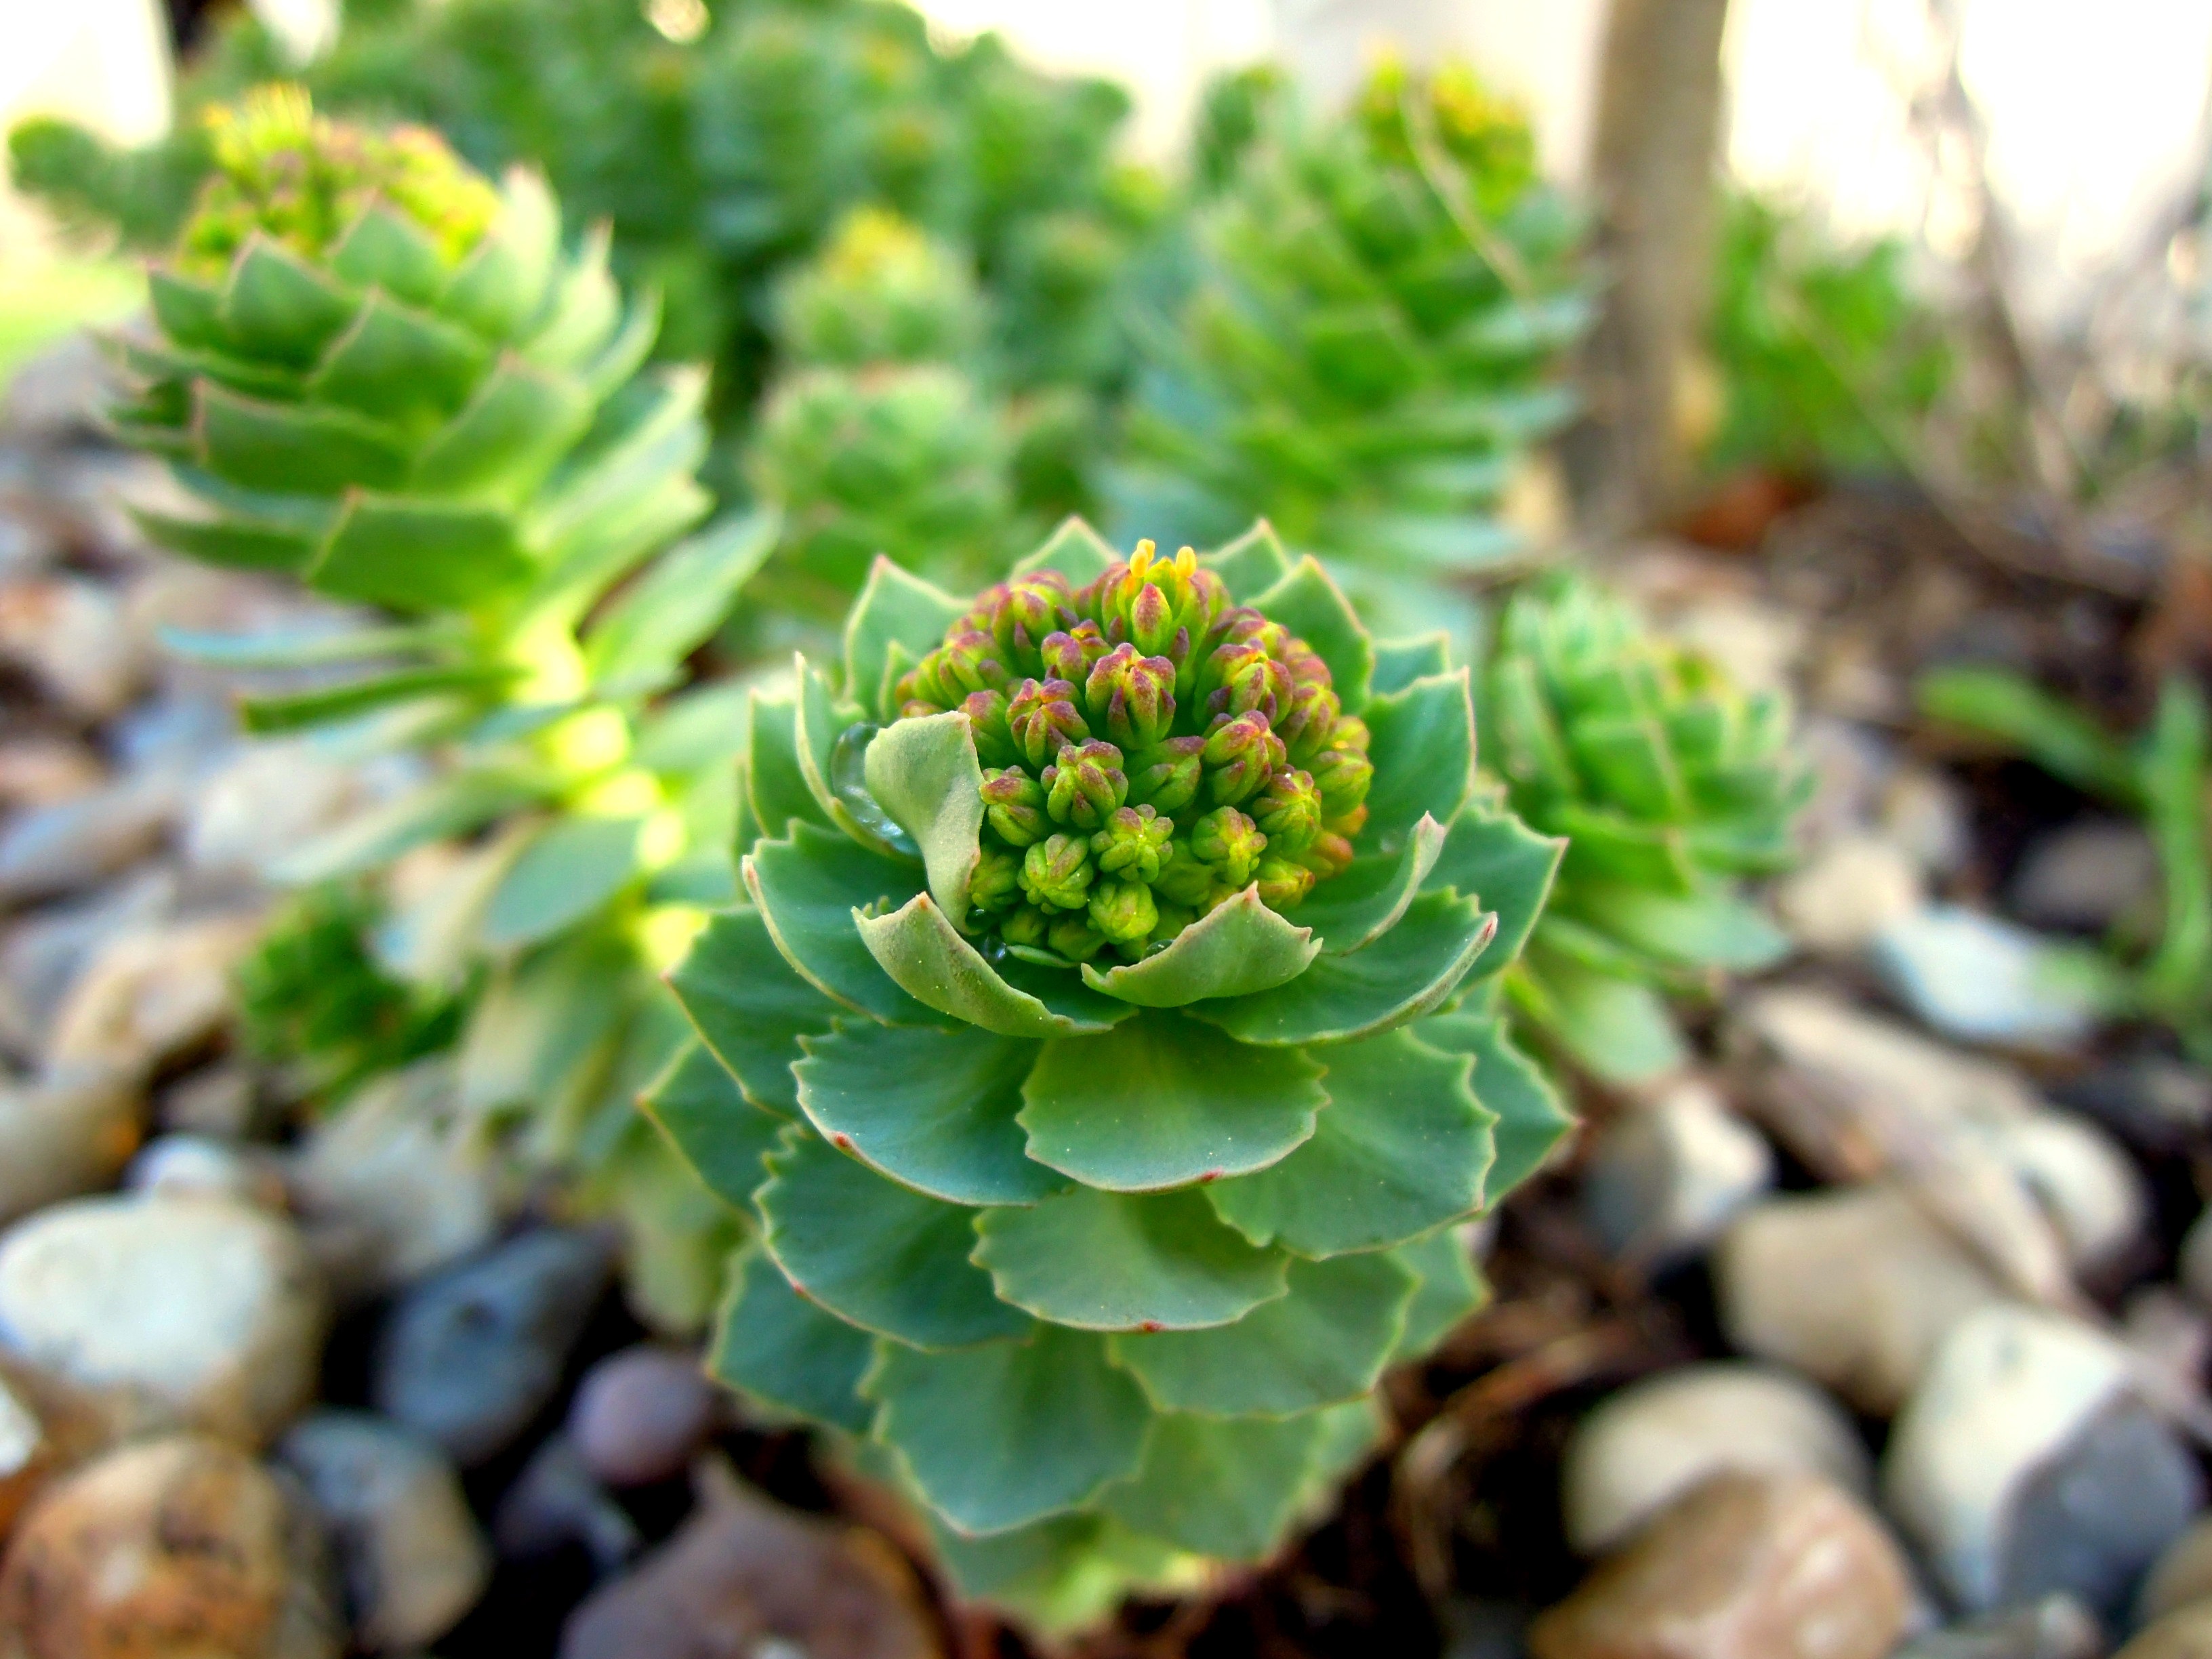
nature, cactus, plant, flower, botany, garden, flora, perennial, spring plant, natural flower, flowering plant, the rockery, stone plant, stonecrop family, land plant, hedgehog cactus, nopal, eastern prickly pear